Ukrainian language

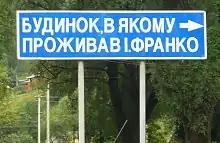
Ukrainian language traffic sign for the Ivan Franko Museum in Kryvorivnia

Since 1991, Ukrainian has been the official state language in Ukraine, and the state administration implemented government policies to broaden the use of Ukrainian. The educational system in Ukraine has been transformed over the first decade of independence from a system that is partly Ukrainian to one that is overwhelmingly so. The government has also mandated a progressively increased role for Ukrainian in the media and commerce.